Francis Clifton Brown

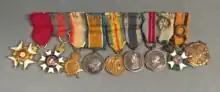
Vice-admiral Francis Clifton Brown (1874-1963) medals

Brown trained at the Britannia Royal Naval College and was appointed to HMS Dreadnought in 1890. On 23 April 1895 he was promoted to Sub-lieutenant and then 14 October 1894 to Lieutenant. In April 1900 he was posted as gunnery lieutenant on the cruiser HMS "Argonaut", commissioned for service on the China station. Four years later on 31 December 1904, he was promoted to the rank of Commander. In January 1910, he was appointed to command the 2nd class protected cruiser HMS Thetis. On 1 July 1912, he was promoted to the Captain.